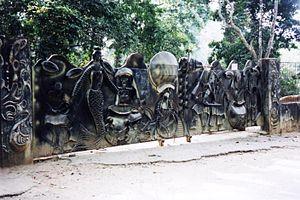
Susanne Wenger MFR, aussi connue en tant que Adunni Olorisha, née le 4 juillet 1915 et morte le 12 janvier 2009, est une artiste autrichienne qui a résidé au Nigeria. Son objectif principal est la préservation de la culture Yoruba et elle a fondé une coopérative d'artiste à Oshogbo. La forêt sacrée d'Osun qu'elle aide à sauver de la destruction est classée au patrimoine mondial de l'UNESCO.